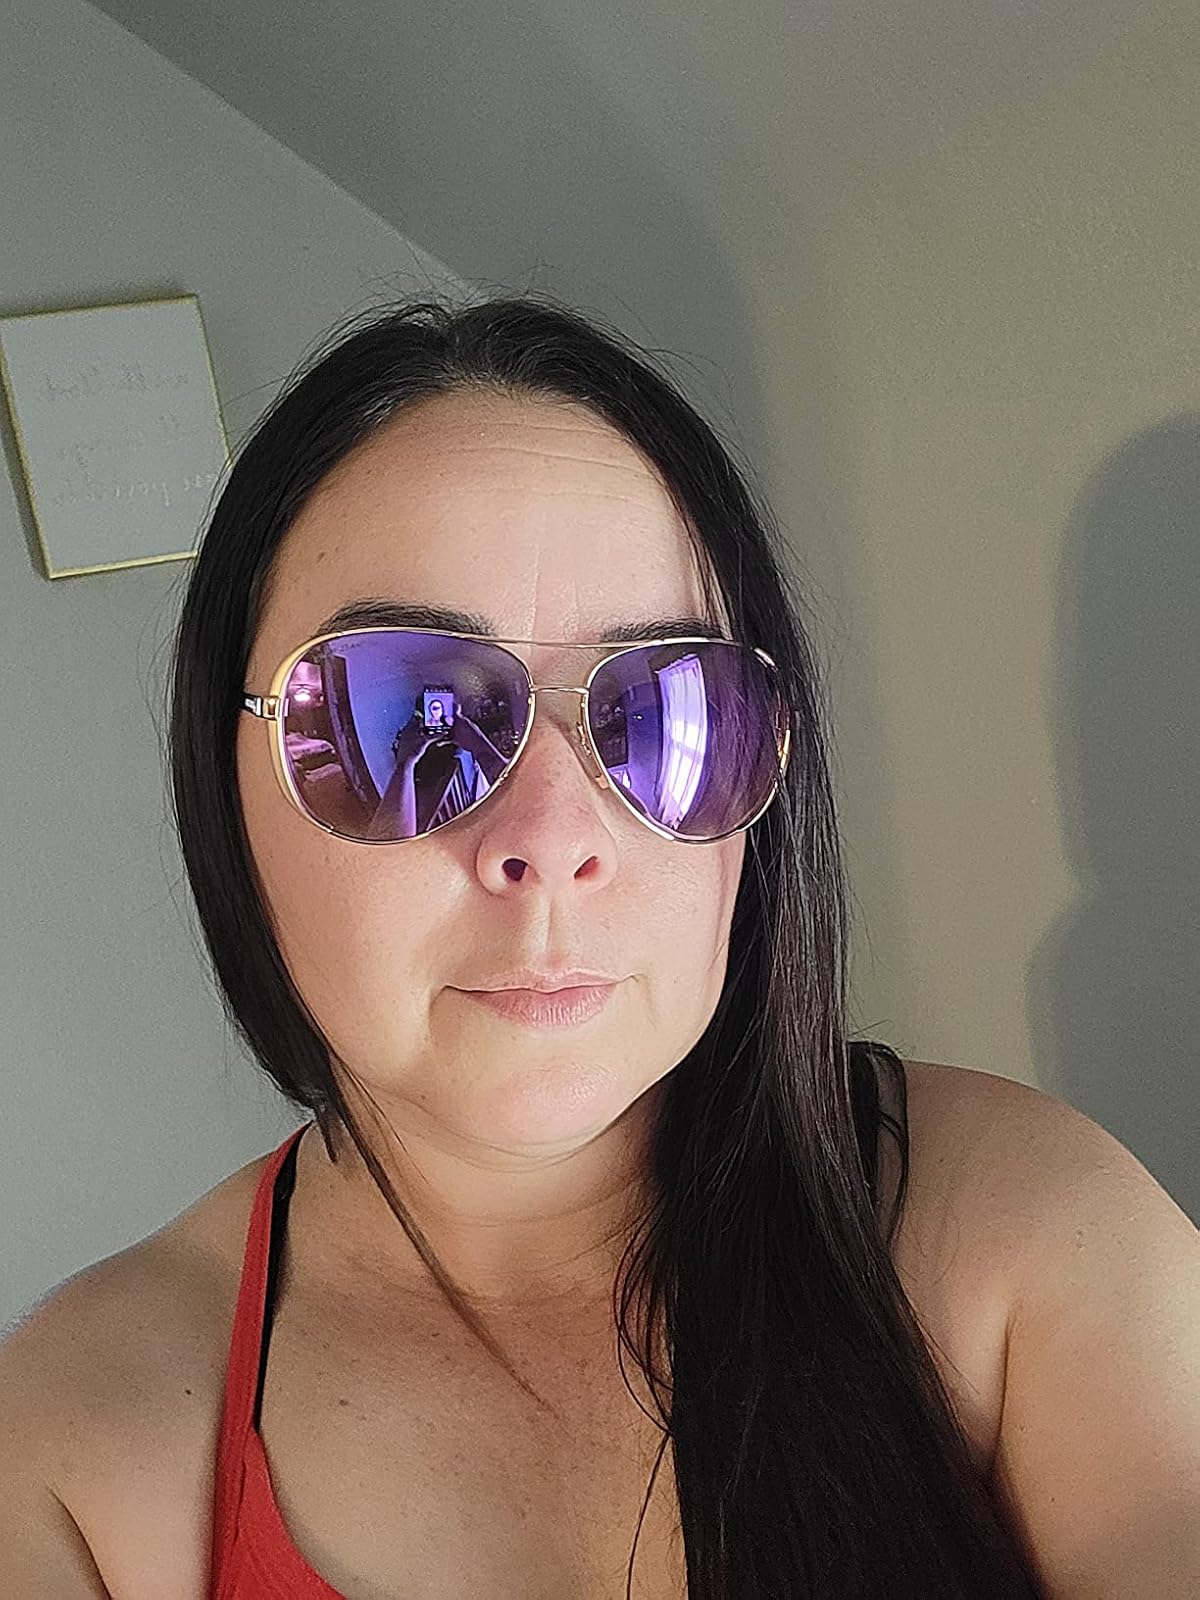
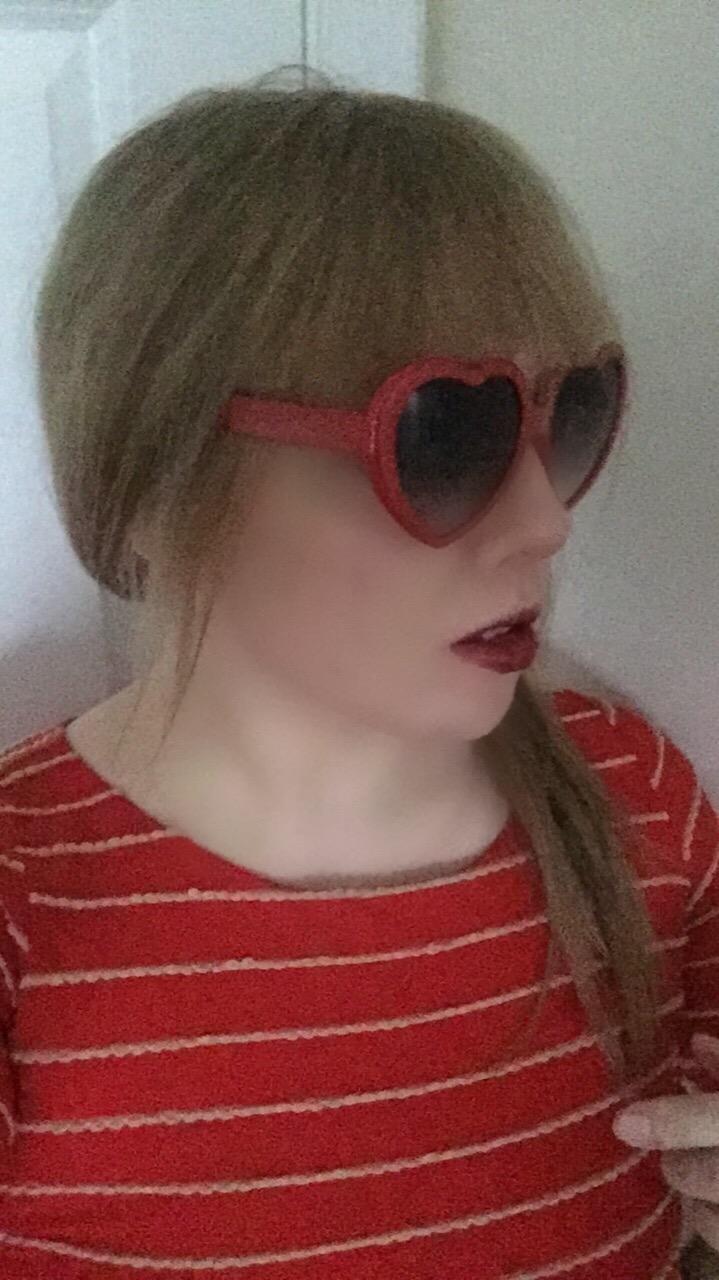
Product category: accessories_sunglasses
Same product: no